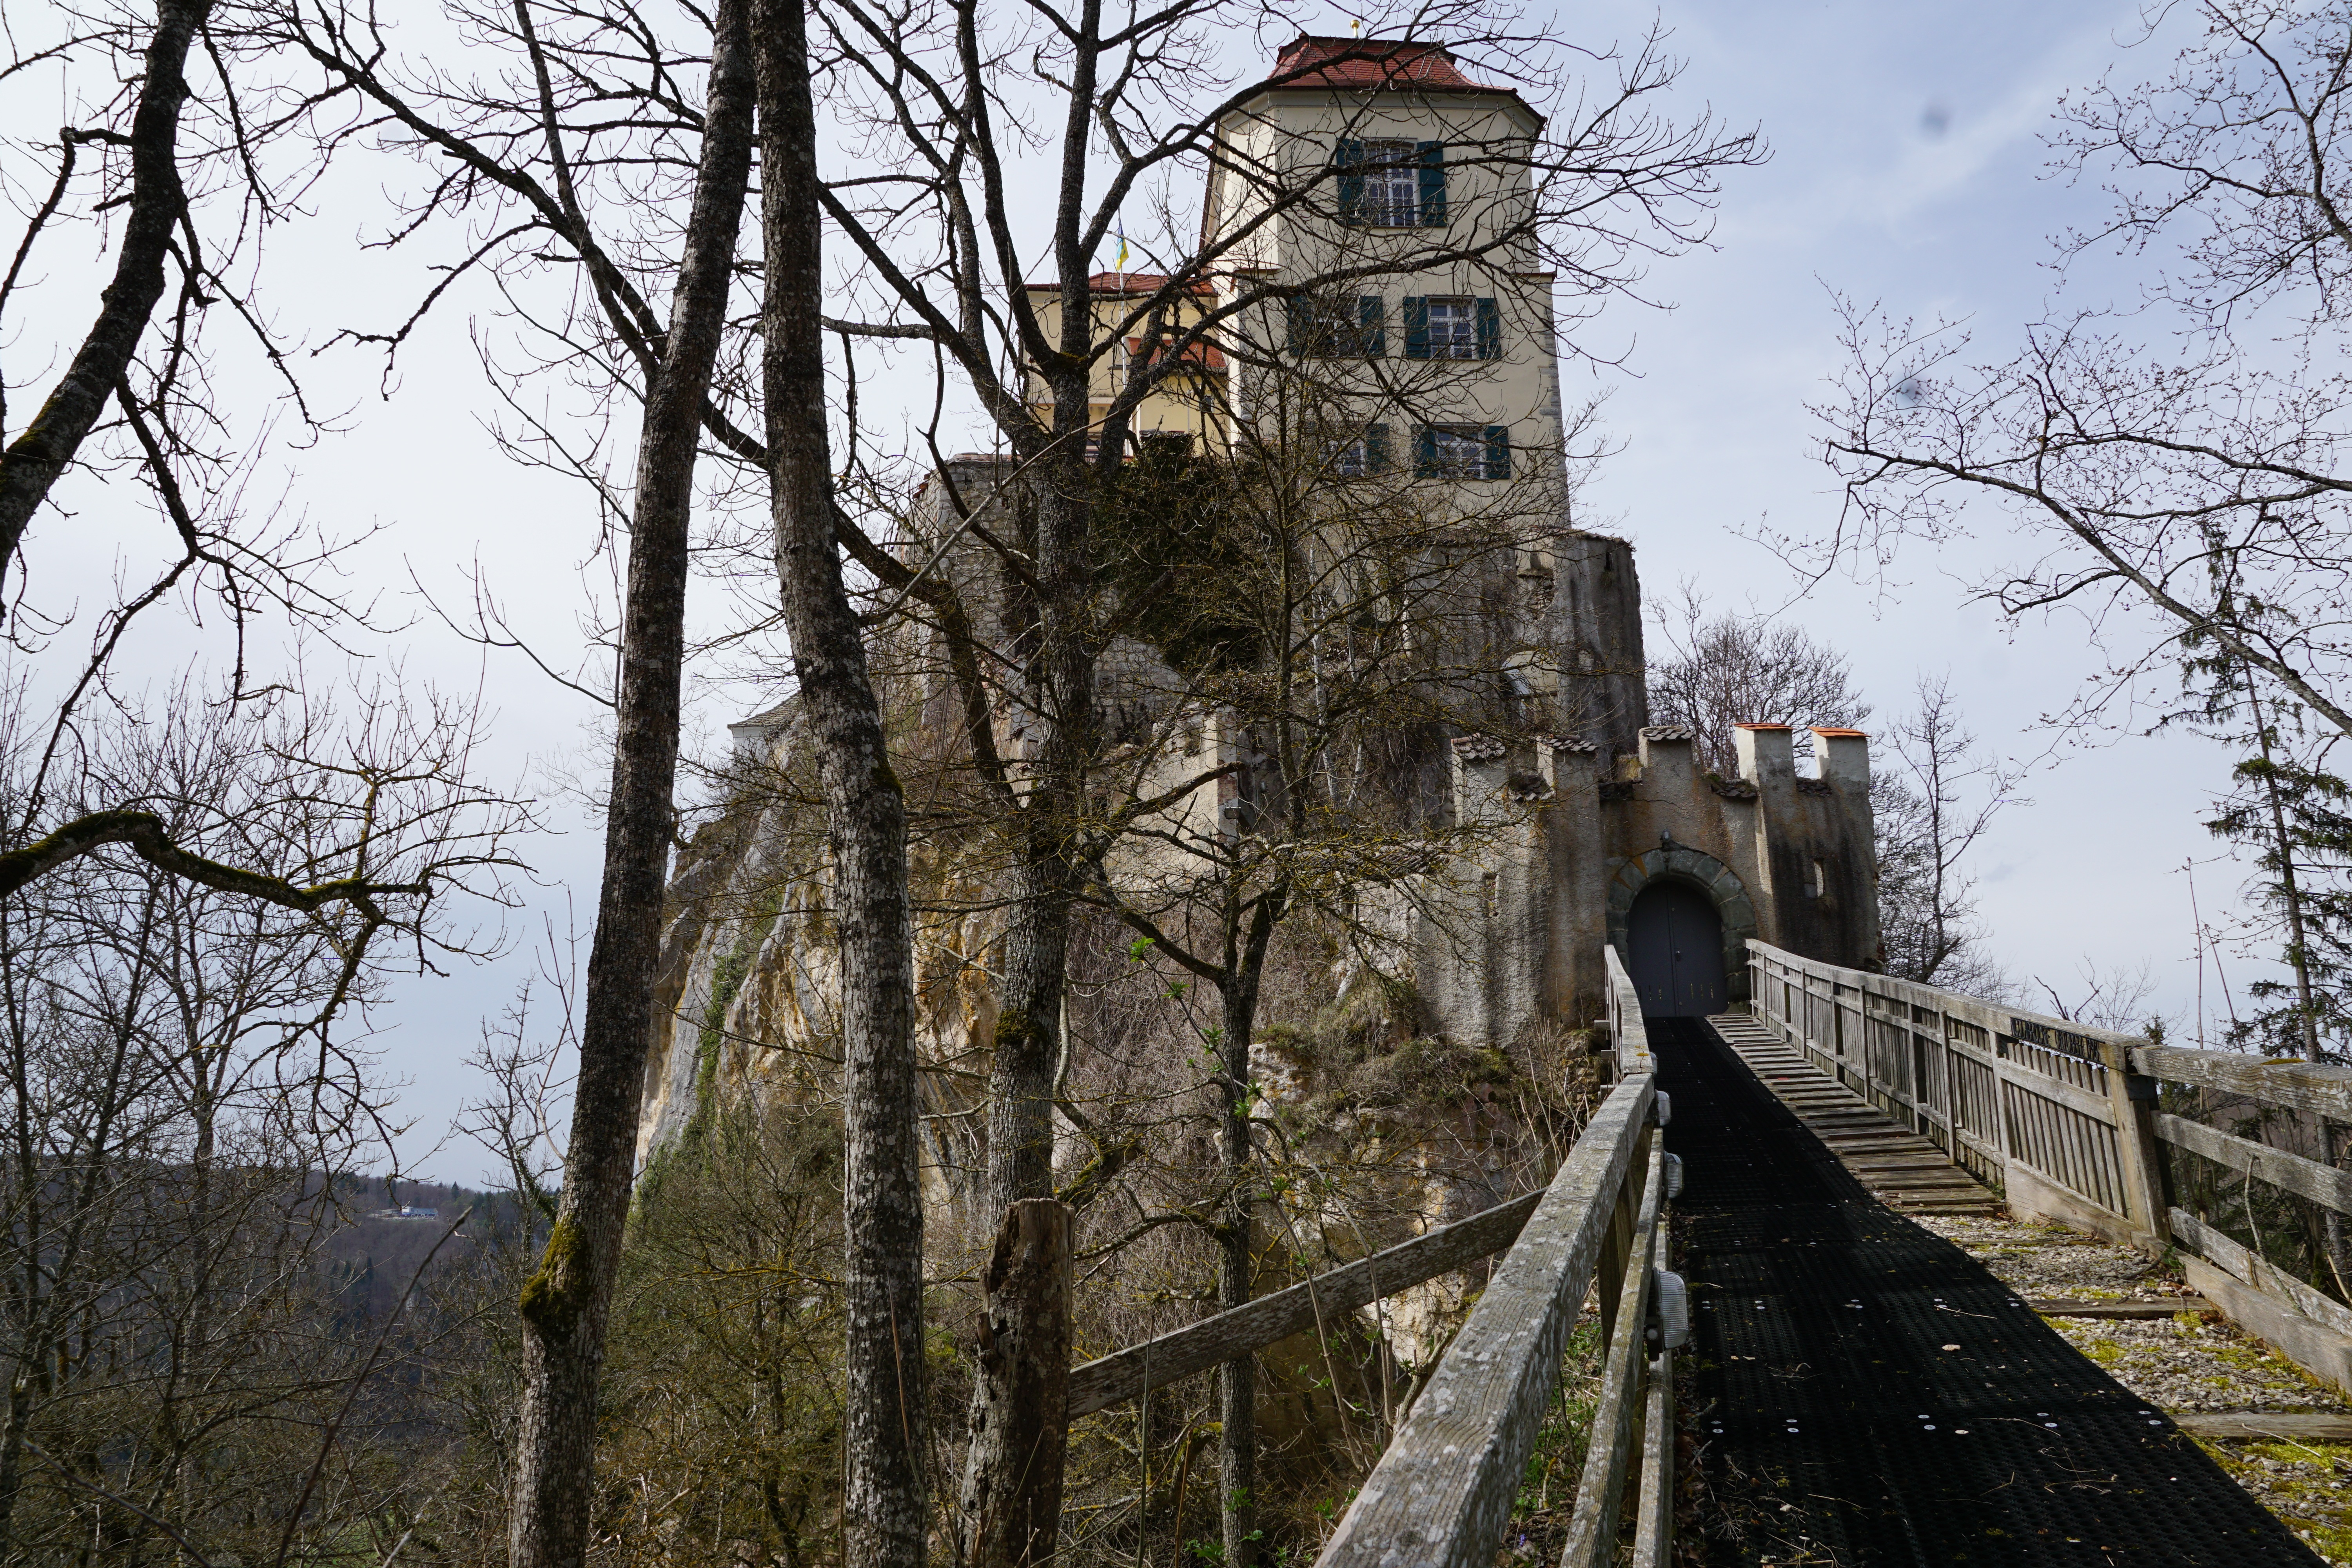
tree, nature, winter, plant, sky, building, tower, castle, cool image, tourist attraction, cool photo, middle ages, tours, fridingen